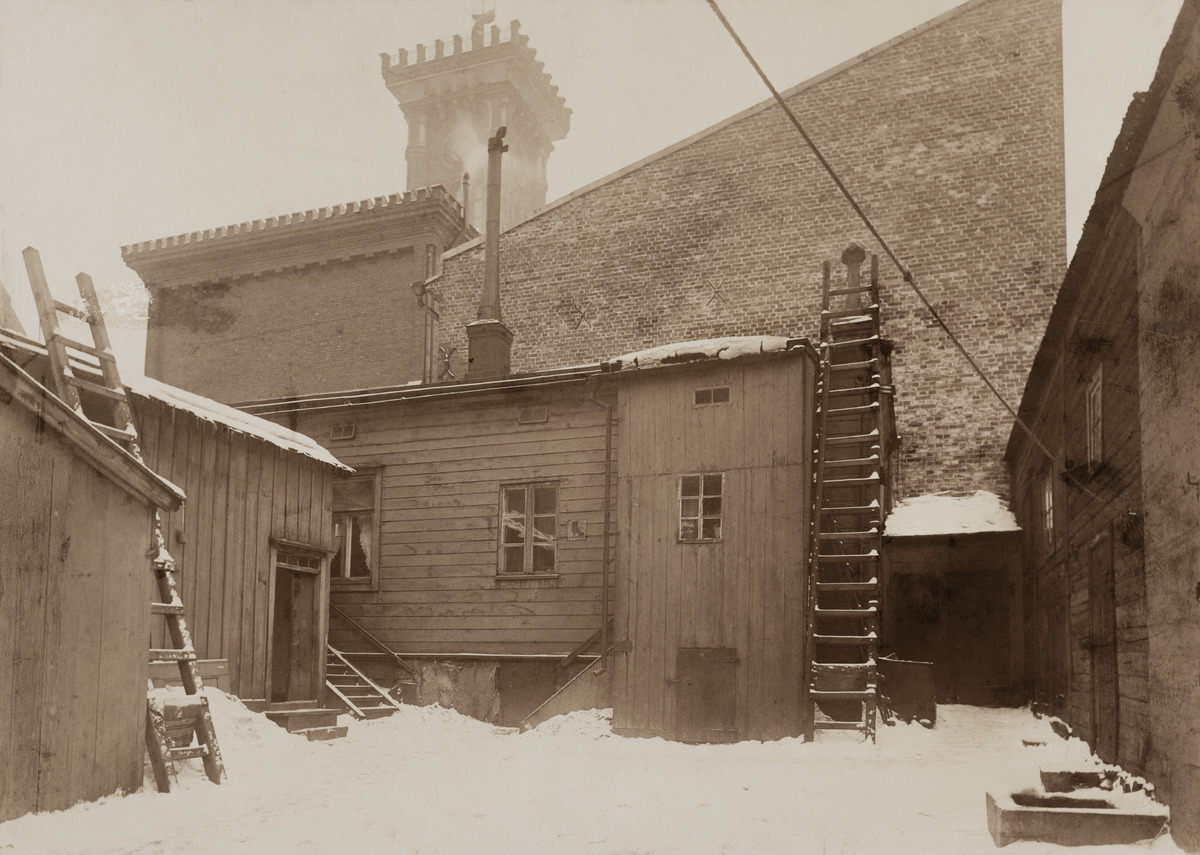
Ludviginkatu 6:n piha
sisällön kuvaus: Ludviginkatu 6:n piha. Pihan perällä asuinkäytössä ollut rakennus, jossa asui kadunpuoleisen päärakennuksen omistanut leskirouva Rosa Tallgren, vrt. kuva G30824. Puurakennusten takaa näkyy Erottajan pääpaloasema ja sen torni. mustavalkoinen
Ajankohta: kuvausaika 1906 ennen
Paikka: Suomi, Uusimaa, Helsinki, Kaartinkaupunki Helsinki, Ludviginkatu 6
Aiheet: puurakennukset, tiilirakennukset, pihat, tikkaat, paloasemat, talvi